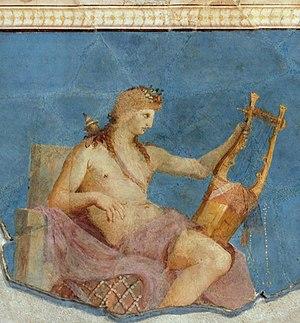
Apollon citharède. Plâtre peint, œuvre romaine de l'époque d'Auguste. Provenance: Scalae Caci, Palatin. Antiquarium du Palatin, Inv.